Eulalia of Mérida

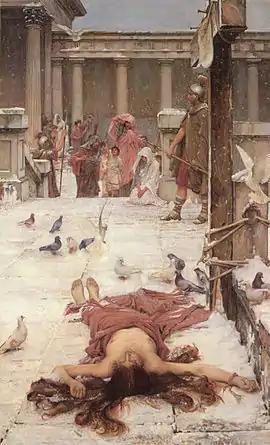
"Saint Eulalia", by John William Waterhouse, 1885, Tate collection.

Eulalia was a devout Christian virgin, aged 12–14, whose mother sequestered her in the countryside in AD 304 because all citizens were required to avow faith in the Roman gods. Eulalia ran away to the law court of the governor Dacian at Emerita, professed herself a Christian, insulted the pagan gods and emperor Maximian, and challenged the authorities to martyr her. The judge's attempts at flattery and bribery failed. According to the Spanish-Roman poet Prudentius of the fifth century, who devoted book 3 of his "Peristephanon" ("About martyrs") to Eulalia, she said: